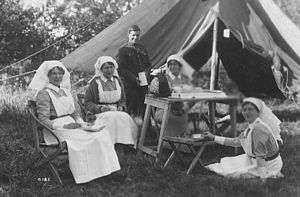
Canadas historie / 4 kolonier samles til "Dominion of Canada"
Som en del af Storbritannien deltog Canada i 1. Verdenskrig på Ententemagternes side. Her Canadiske tedrikkende sygeplejersker nær fronten i 1916.
Canadas historie begynder på det tidspunkt, hvor indianere, som benævnes First Nations people i Canada, menes at være indvandret fra Asien. Det skete for mellem 10.000 og 30.000 år siden over en passage mellem Sibirien og Alaska. Nogle slog sig ned i Canada, mens andre fortsatte sydpå. Da europæerne begyndte at befolke Canada, var landet allerede beboet af en hel række naturfolk. De levede enten som nomader eller fastboende og ernærede sig primært som jægere, fiskere og farmere.